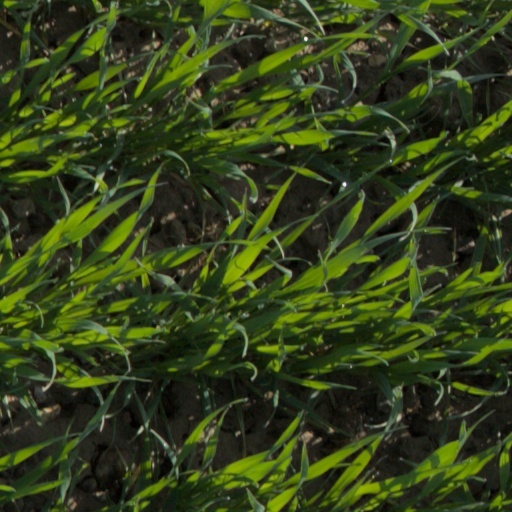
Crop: wheat